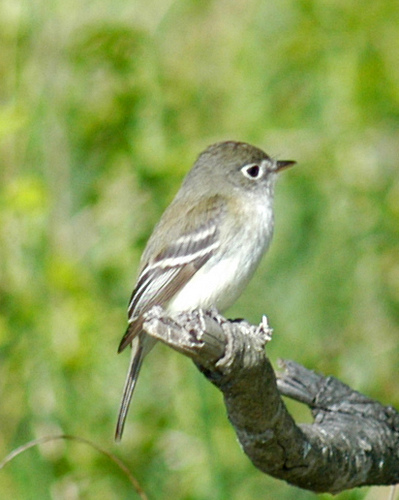
this is a small bird with a grey/brown crown and nape with white eyerings and a dark brown bill.
this is a very petite bird with black eyes, white breast area and a brown beak.
this bird is round, gray and has black eyes and a white belly.
the white and gray bird features dark brown eyes and a narrow black beak.
this little bird has a white belly and breast with a gray wing and white wingbar.
the head is large compared to the body, white eyering, two white wing bars.
this bird has a brown back with a white belly and side with a small beak and long rectrices.
a small bird with a grey body color and white belly.
a small grey bird with white belly, black eyeing and white wingbars.
this colorful little bird has a white belly and breast black eyes ring gray haed
Species: Least Flycatcher